Gstaad

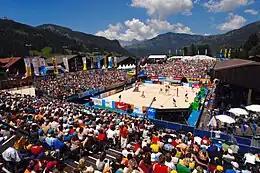
Beachvolleyball Tournament Gstaad—court: Roy Emerson Arena

Gstaad was the start and finishing point of the 2025 Tour de Suisse Women Stage One.The winner was Swiss rider Marlen Reusser